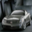
Label: automobile